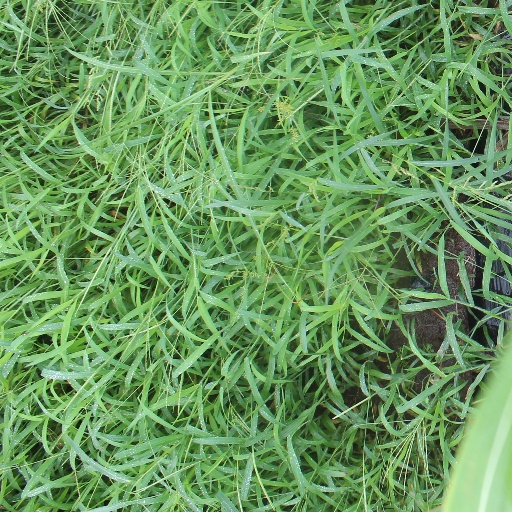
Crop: sorghum